Alamo Mission

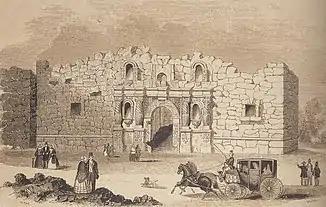
1854 drawing – The Alamo chapel would have looked something like this in the 1830s

On February 23, 1836, the Mexican Army, under the command of President-General Antonio López de Santa Anna, arrived in San Antonio de Béxar intent on recapturing the city. For the next thirteen days, the Mexican Army laid siege to the Alamo, during which work continued on its interior. After Mexican soldiers tried to block the irrigation ditch leading into the fort, Jameson supervised the digging of a well at the south end of the plaza. Although the men hit the water, they weakened an earth and timber parapet near the barracks, collapsing it and leaving no way to fire safely over that wall.